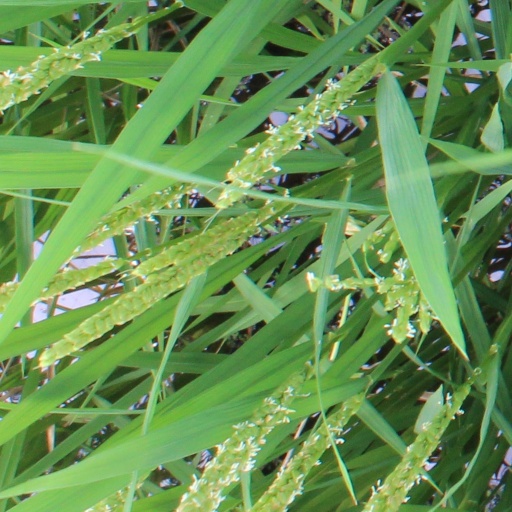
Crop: rice